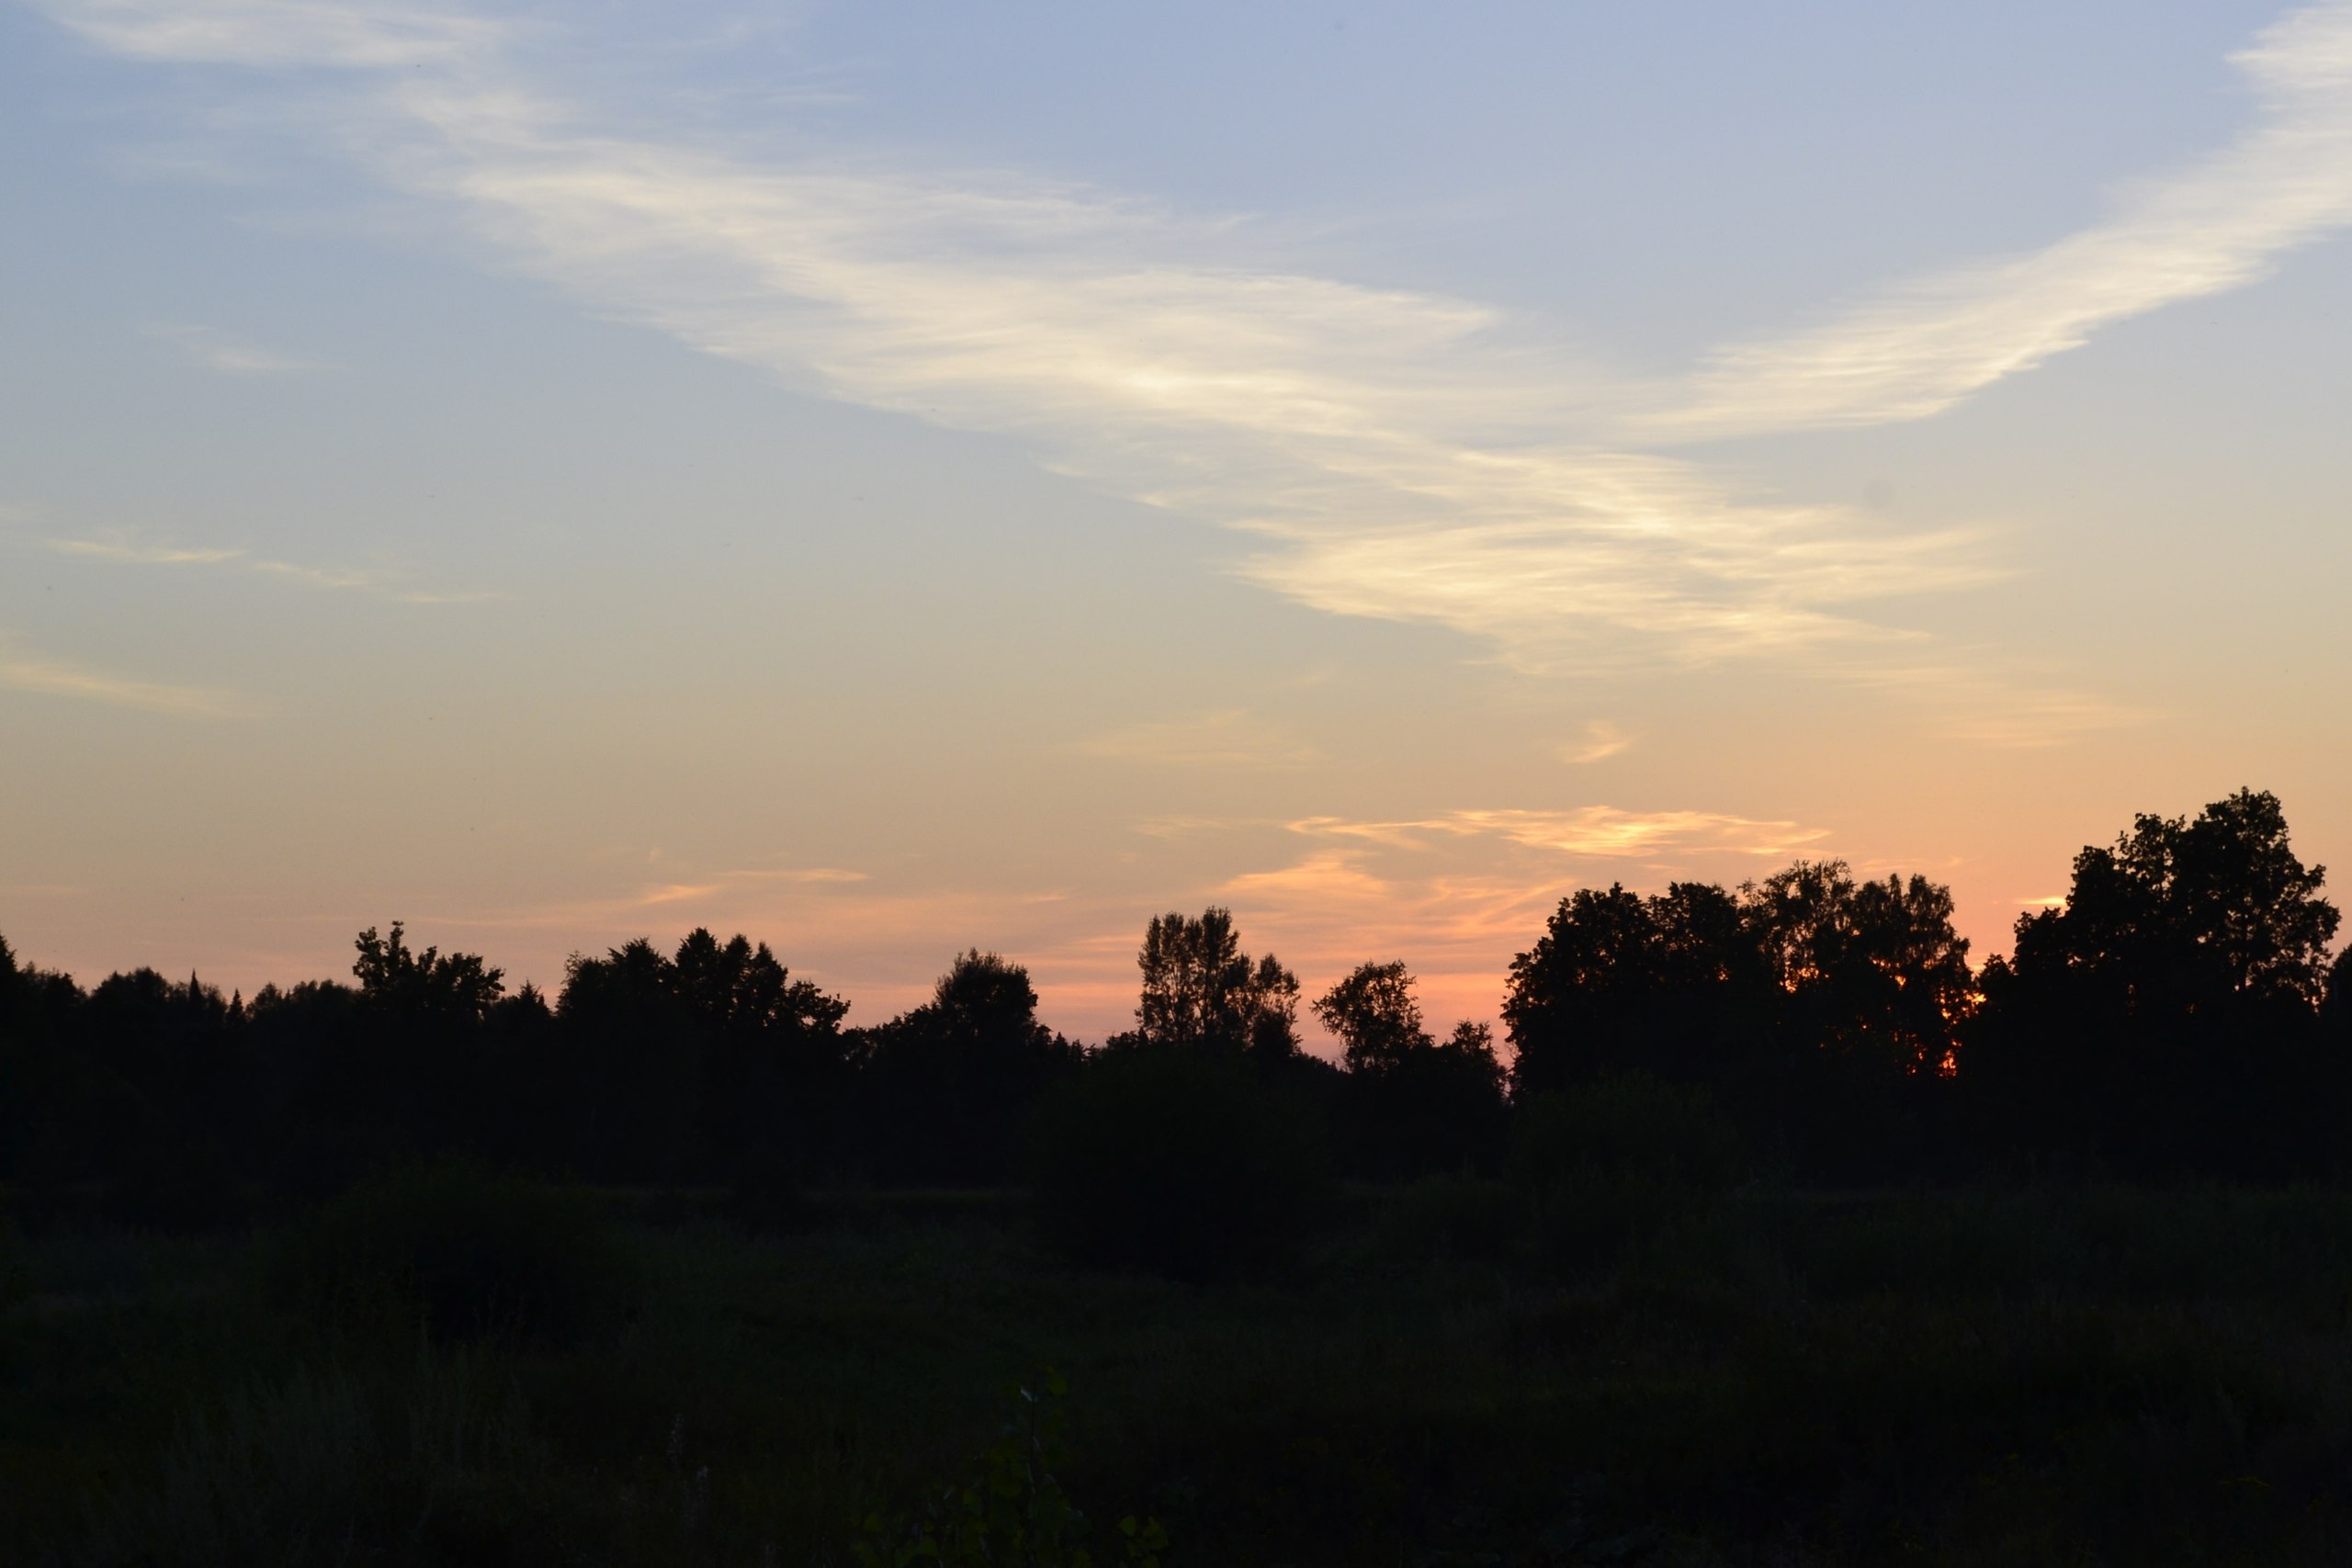
tree, nature, horizon, cloud, sky, sunrise, sunset, field, prairie, sunlight, morning, hill, dawn, atmosphere, dusk, evening, plain, afterglow, atmospheric phenomenon, red sky at morning